Antony Sweeney

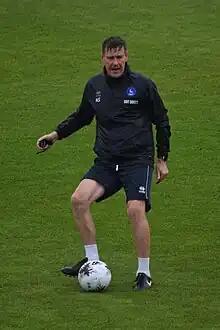
Sweeney coaching before a Hartlepool United game in 2023

Antony Thomas Sweeney (born 5 September 1983) is an English professional football coach and former player. A midfielder, he played in the Football League for Hartlepool United and Carlisle United, in a senior career that lasted between 2001 and 2016.